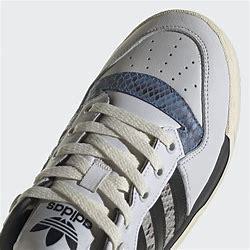
Brand: Adidas
Model: Rivalry 86